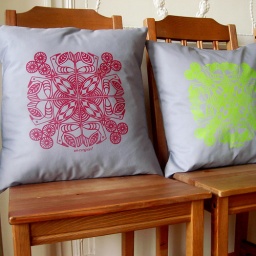
Meander cushion cover in fluorescent yellow and red on grey